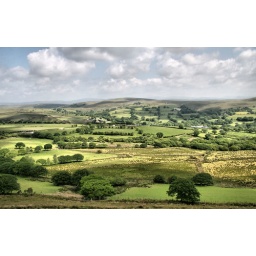
View towards Brecon Beacons National Park from mountain road near Ammanford, Wales